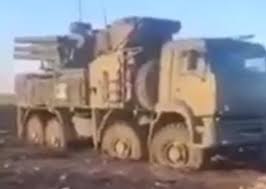
Label: Air Defense